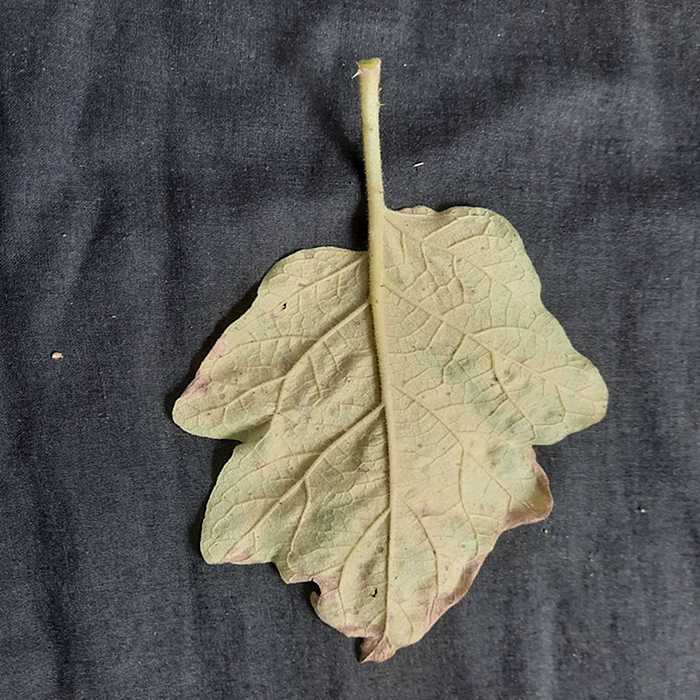
Plant: Eggplant
Label: Eggplant verticillium wilt